Sadhguru

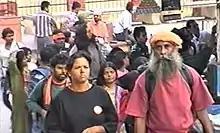
Vasudev travelling with pilgrims

Although Vasudev was not brought up in a spiritual household, he recollects one of his first spiritual experiences occurring after he turned 25. On 23 September 1982, he drove up Chamundi Hill, and as he sat on a stone, Vasudev had his first spiritual experience. He explained that, "All my life I had thought, this is me...But now the air I was breathing, the rock on which I was sitting, the atmosphere around me — everything had become me." After about six days, Vasudev had another similar experience at home. Six weeks later, he left his businesses and travelled extensively, in an effort to seek insight into his spiritual experiences. After about a year of meditation and travel, he decided to teach yoga to share his inner experience.